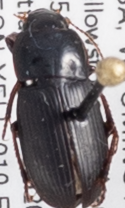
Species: Harpalus opacipennis
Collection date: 2019-07-10
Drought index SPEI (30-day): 0.47
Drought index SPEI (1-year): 0.2
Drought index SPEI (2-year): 1.28